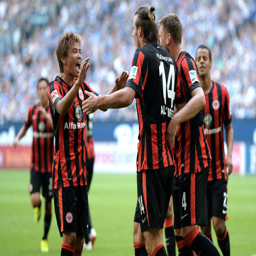
football player celebrates with soccer player after scoring the opening goal during the match .